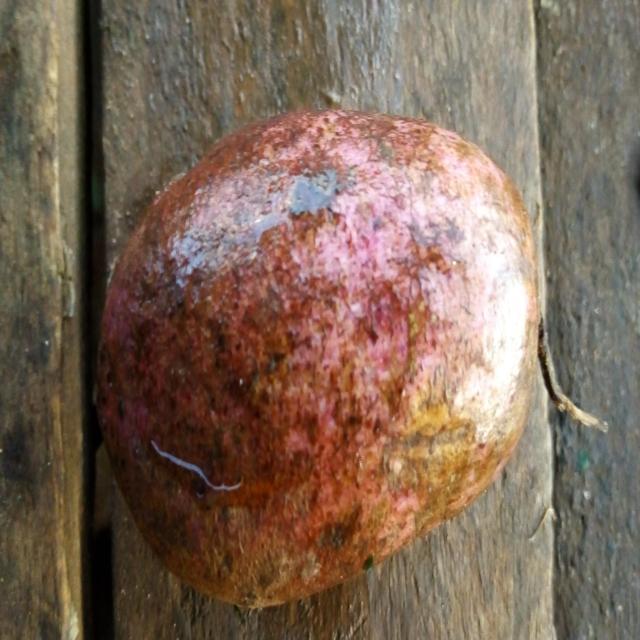
Plum grade: bruised